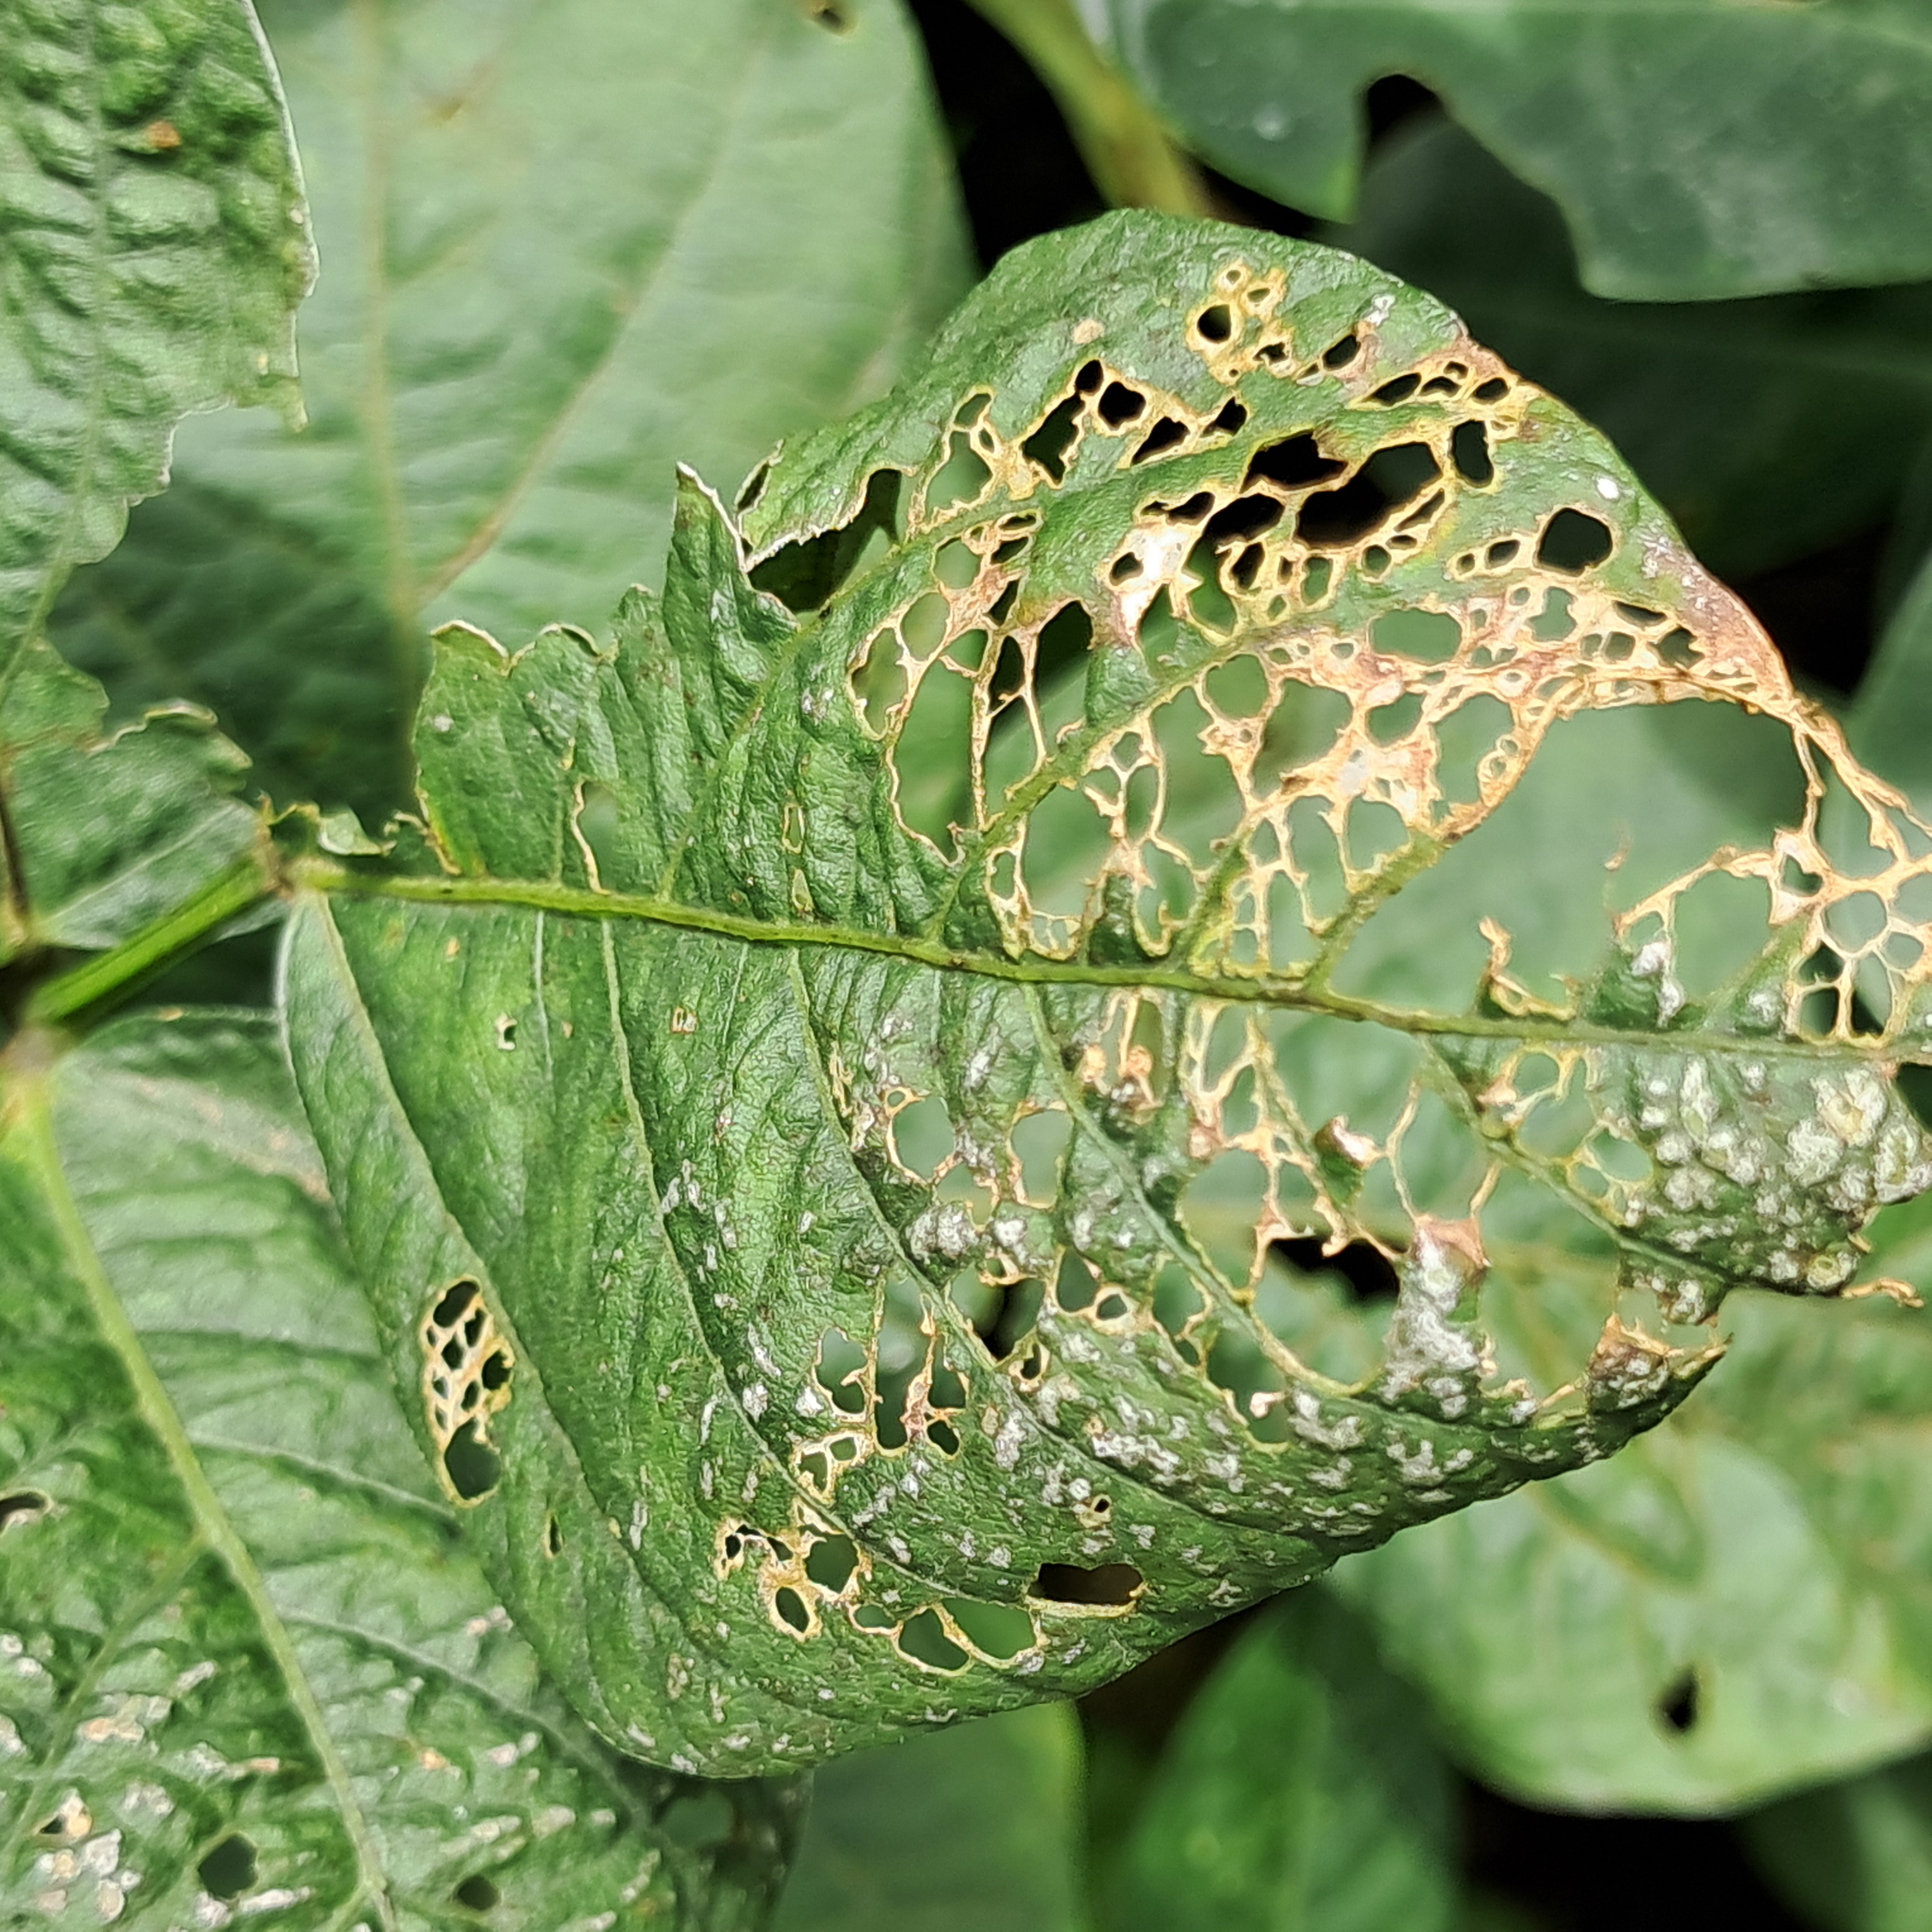
Label: Caterpillar_Semilooper_Pest